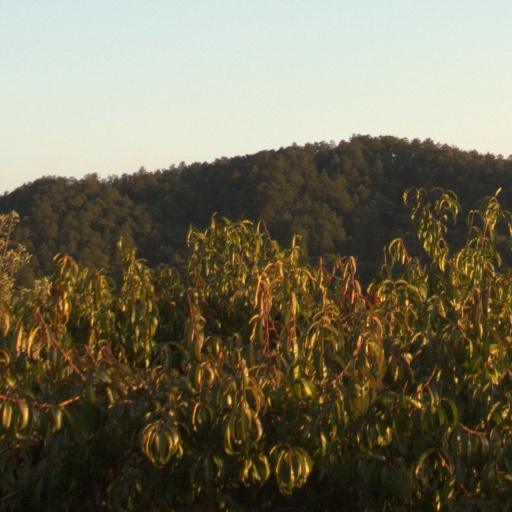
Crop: grape